Max Leenhardt

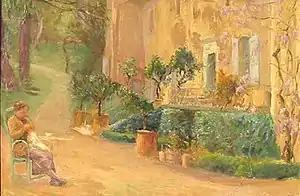
In Clapisses, near Aulas

Following that, he travelled throughout Normandy, visiting Mont Saint Michel, and Brittany. Upon returning home, he executed portraits of the professors from the Faculty of Medicine at the University of Montpellier. He began exhibiting at the Salon des Artistes Français in 1879 and would be a regular participant there until 1936.